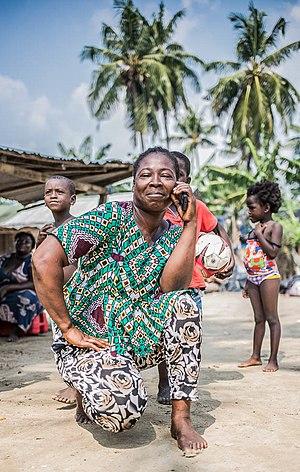
L’île Boulay est une île d’environ 20 km² située dans la lagune Ébrié près d’Abidjan, en Côte d'Ivoire, à proximité immédiate du port autonome et de l’océan Atlantique. Un canal assure la liaison entre l’océan et la lagune, évitant aux eaux bordant l’île Boulay de demeurer stagnantes.